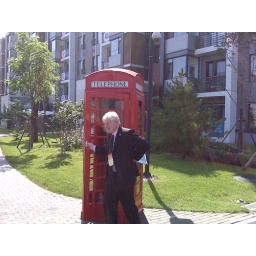
Boris in Team GB Village - witha red phone box!